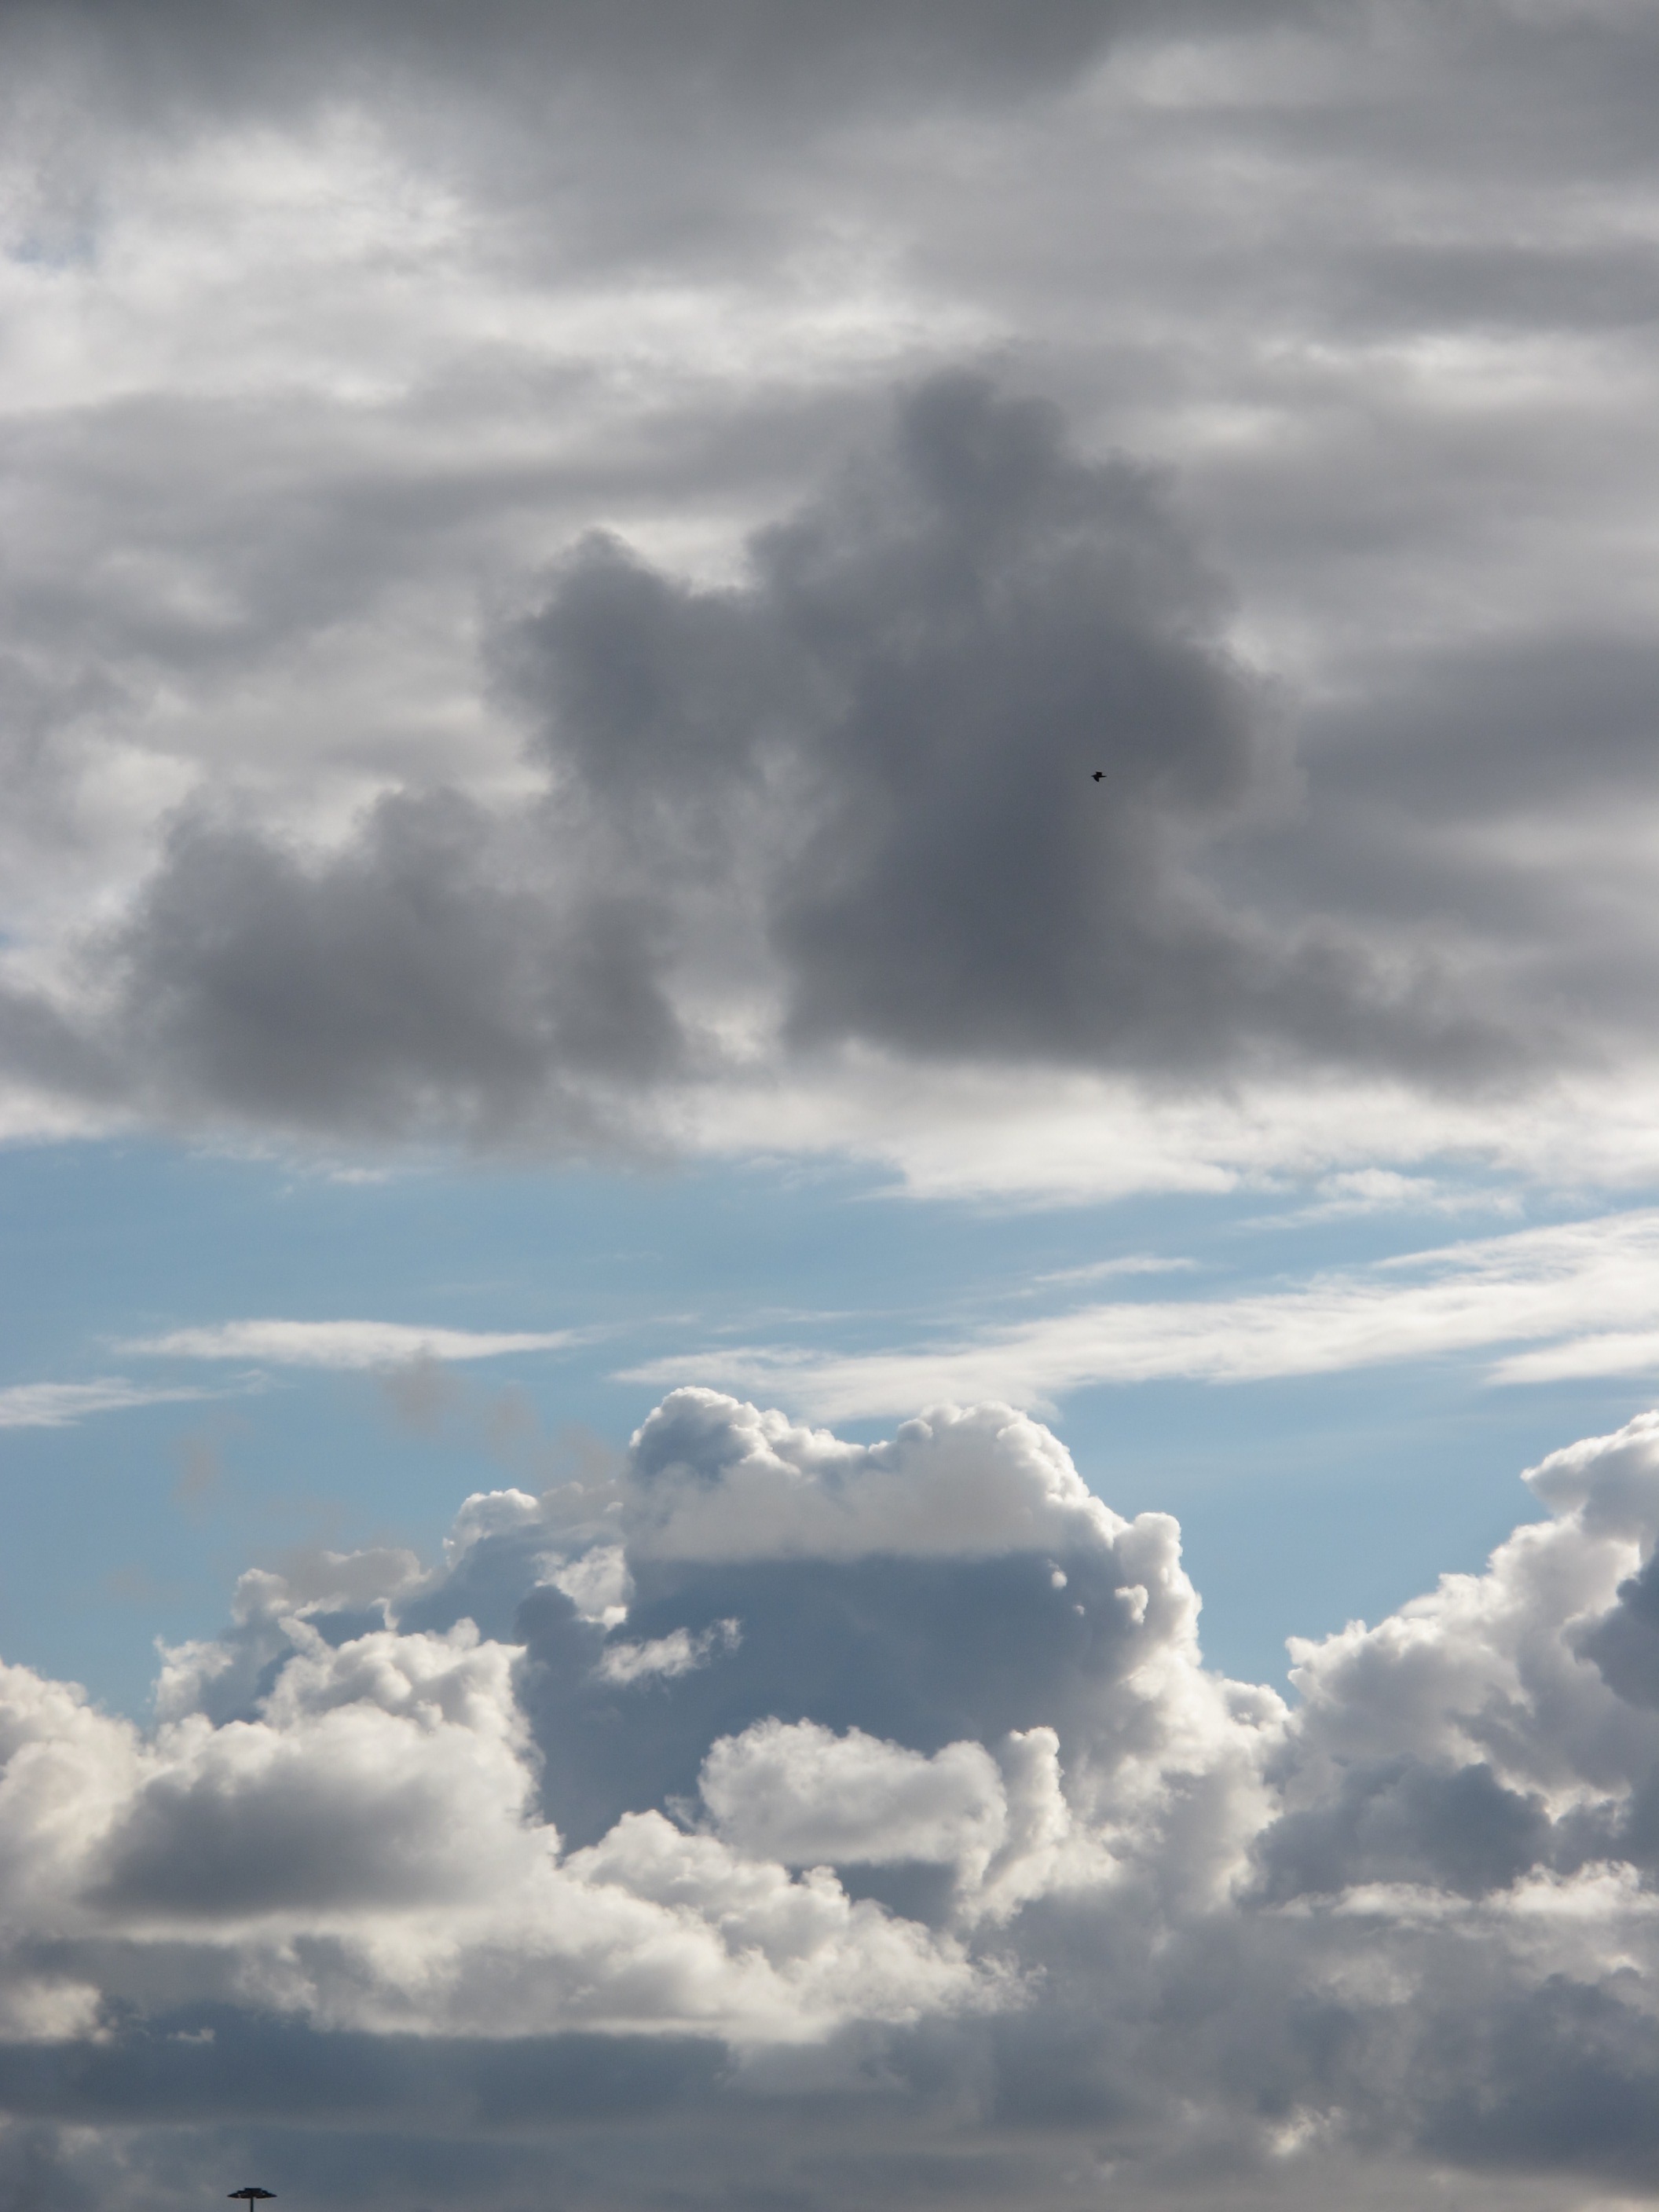
landscape, horizon, cloud, sky, white, sunlight, atmosphere, flight, cumulus, blue, grey, clouds, meteorological phenomenon, atmosphere of earth